Chicano

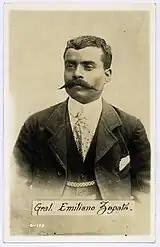
Emiliano Zapata was a historical icon to some Chicanos.

Chicano political activist groups like the Brown Berets (1967–1972; 1992–Present) gained support in their protests of educational inequalities and demanding an end to police brutality. They collaborated with the Black Panthers and Young Lords, which were founded in 1966 and 1968 respectively. Membership in the Brown Berets was estimated to have reached five thousand in over 80 chapters (mostly centered in California and Texas). The Brown Berets helped organize the Chicano Blowouts of 1968 and the national Chicano Moratorium, which protested the high rate of Chicano casualties in the Vietnam War. Police harassment, infiltration by federal agents provacateur via COINTELPRO, and internal disputes led to the decline and disbandment of the Berets in 1972. Sánchez, then a professor at East Los Angeles College, revived the Brown Berets in 1992 prompted by the high number of Chicano homicides in Los Angeles County, hoping to replace the gang life with the Brown Berets.